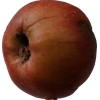
Label: Apple 17